Piotr Bania

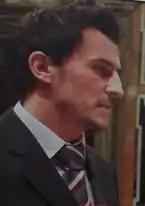

Piotr Bania (born 6 February 1973) is a Polish former professional footballer who played as a forward.